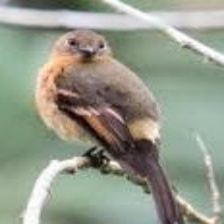
Species: CINNAMON FLYCATCHER
Scientific name: PYRRHOMYIAS CINNAMOMEUS